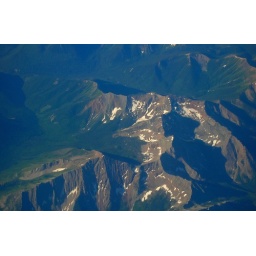
flying over rocky mountains